Aomori Interchange

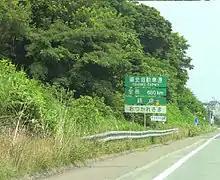
The Aomori Interchange marks the end of the Tōhoku Expressway

The Aomori Interchange is made up of two road junctions. Approaching from the south, the Tōhoku Expressway forks to the left while the Aomori Expressway forks to the right. From here, the Tōhoku Expressway continues northeast to a final toll plaza. The plaza has five gates for traffic heading towards the northern terminus; one gate of which is electronically collected, and three gates for southbound traffic; one of which is electronically collected as well. After passing through the plaza, the expressway reaches its northern terminus at a trumpet interchange with the Aomori Belt Highway (National Route 7). When traveling south, there is no access to the Aomori Expressway, instead westbound traffic from Aomori Expressway merges into the Tōhoku Expressway's southbound traffic.